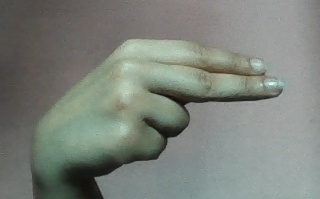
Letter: ain